Squash (sport)

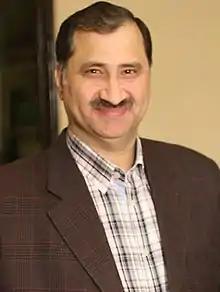
Jansher Khan of Pakistan: record eight-time winner of the Squash World Open, record four-time winner of the World Super Series

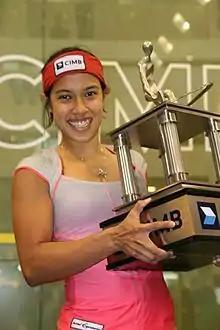
Nicol David, widely regarded as the most successful Malaysian squash player ever

The (British) Squash Rackets Association (now known as England Squash) conducted its first British Open championship for men in December 1930, using a "challenge" system. Charles Read was designated champion in 1930, but he was beaten in home and away matches by Don Butcher, who was then recorded as the champion for 1931. The championship continues to this day, but it has been conducted with a "knockout" format since 1947.